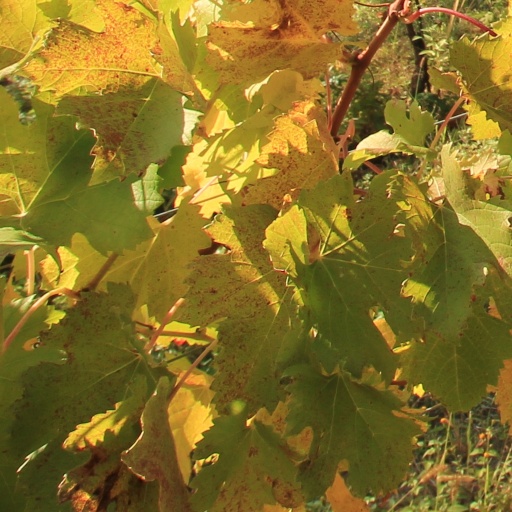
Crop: grape